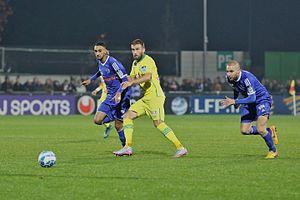
Bourg-en-Bresse est une commune française, préfecture du département de l'Ain en région Auvergne-Rhône-Alpes.